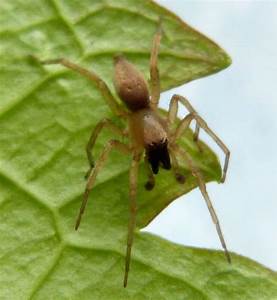
Label: spider